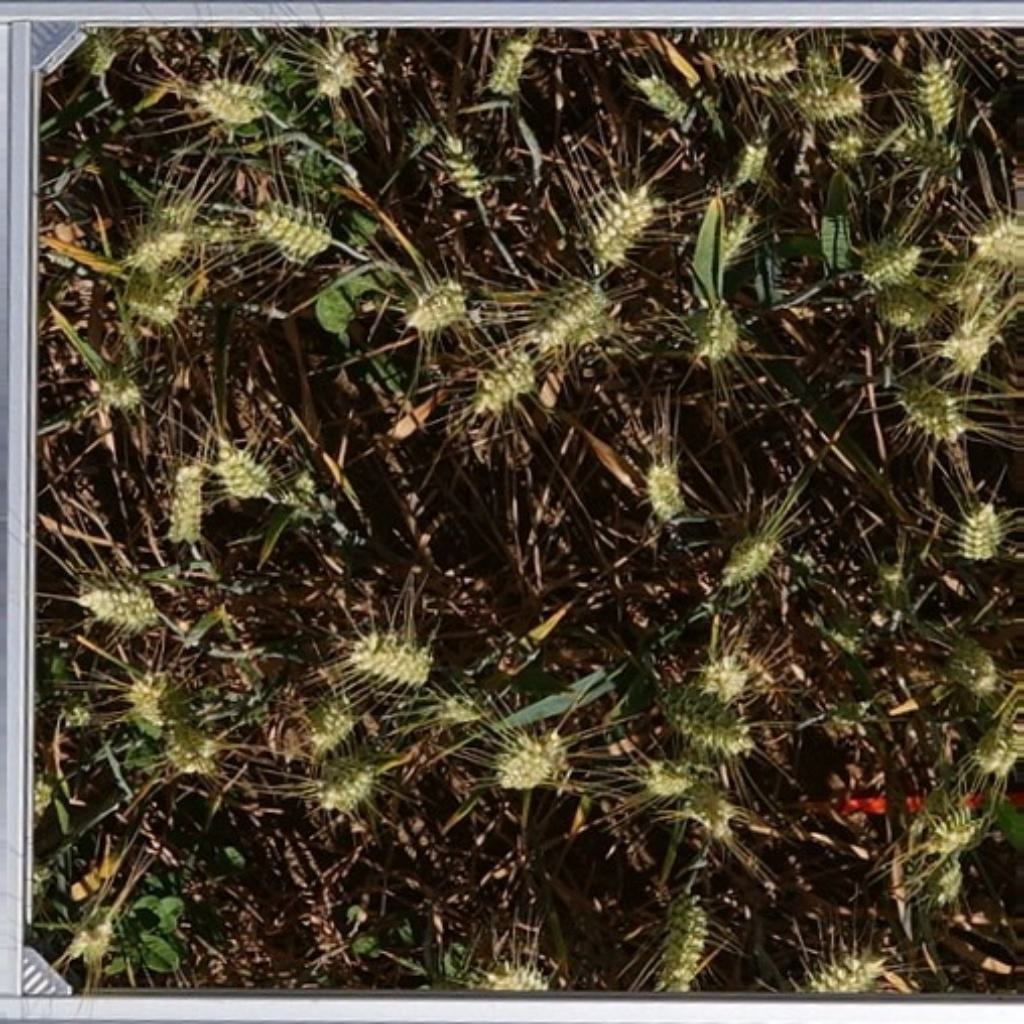
Country: France
Location: VLB
Wheat development stage: Filling - Ripening